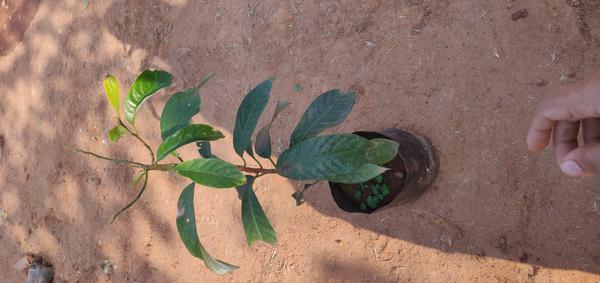
Plant: Mango